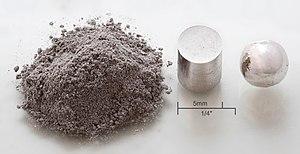
Trois formes de l'élément Rhodium: 1 g sous de poudre, un cylindre de 1g obtenue par compression, une pastille refondue de 1g obtenue sous atmospère inerte à l'aide d'un arc électrique.